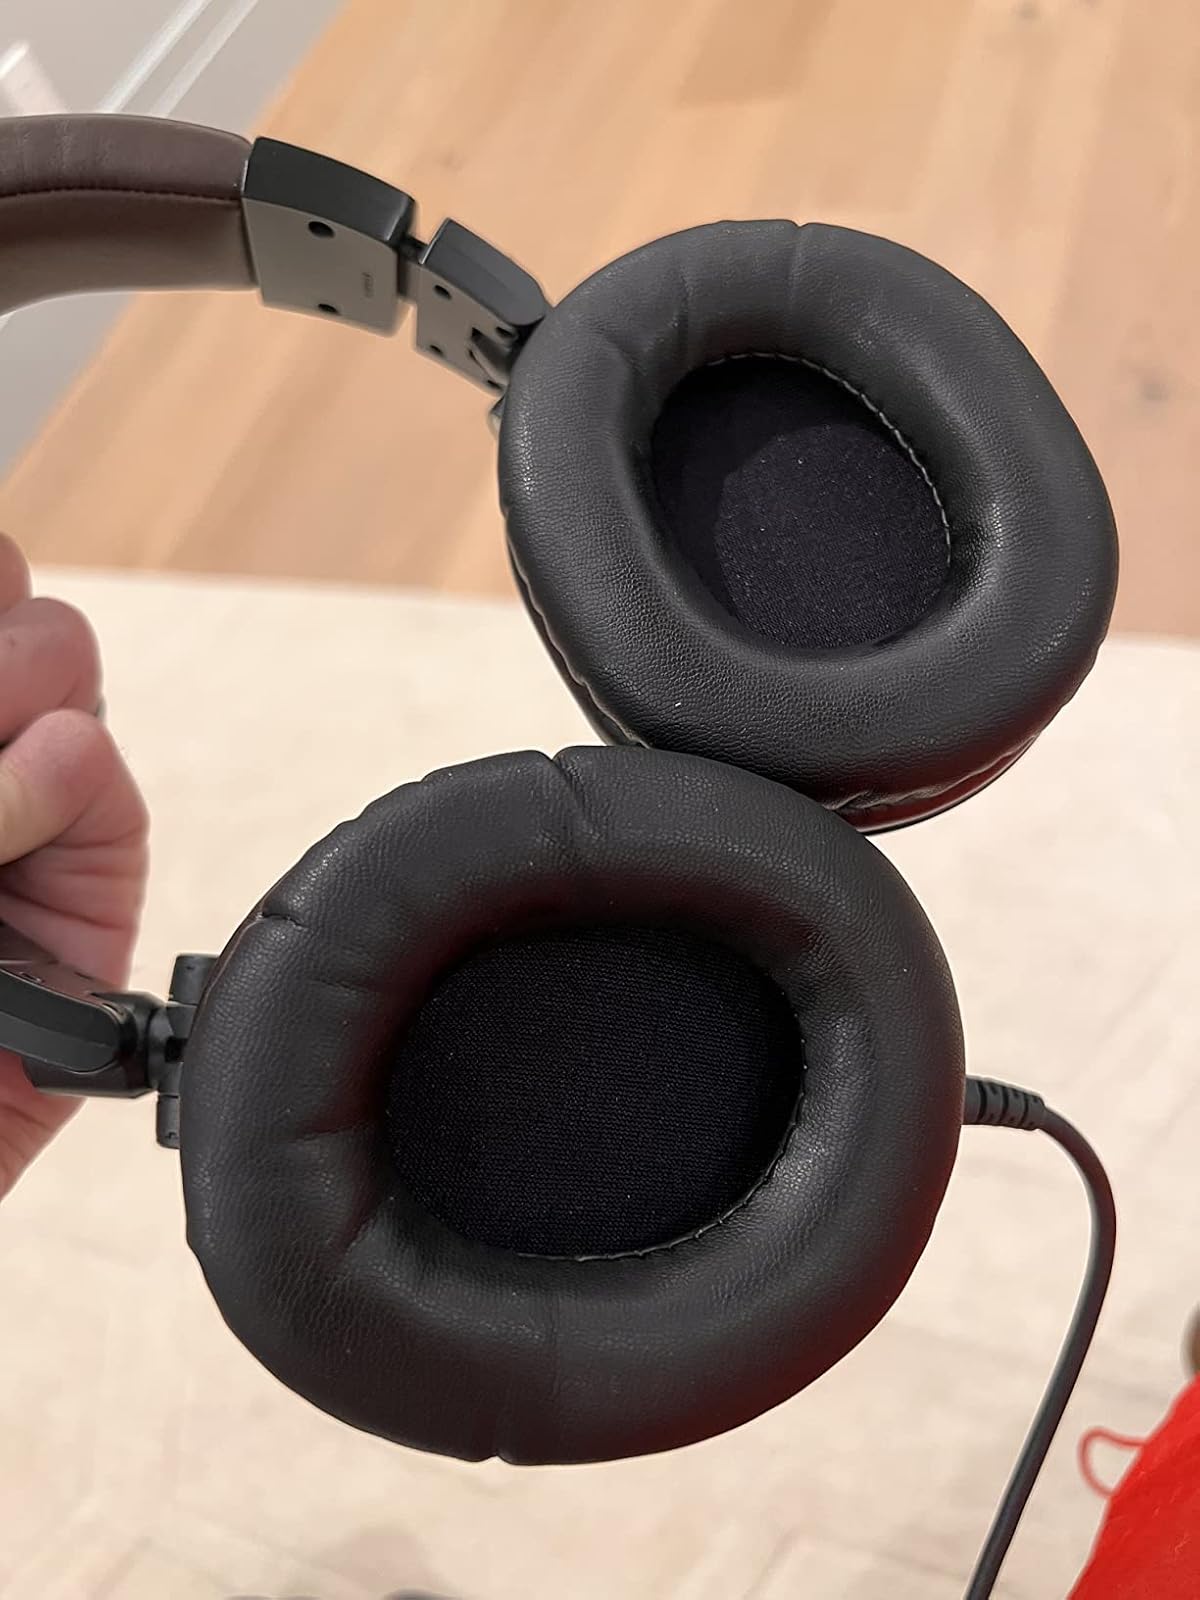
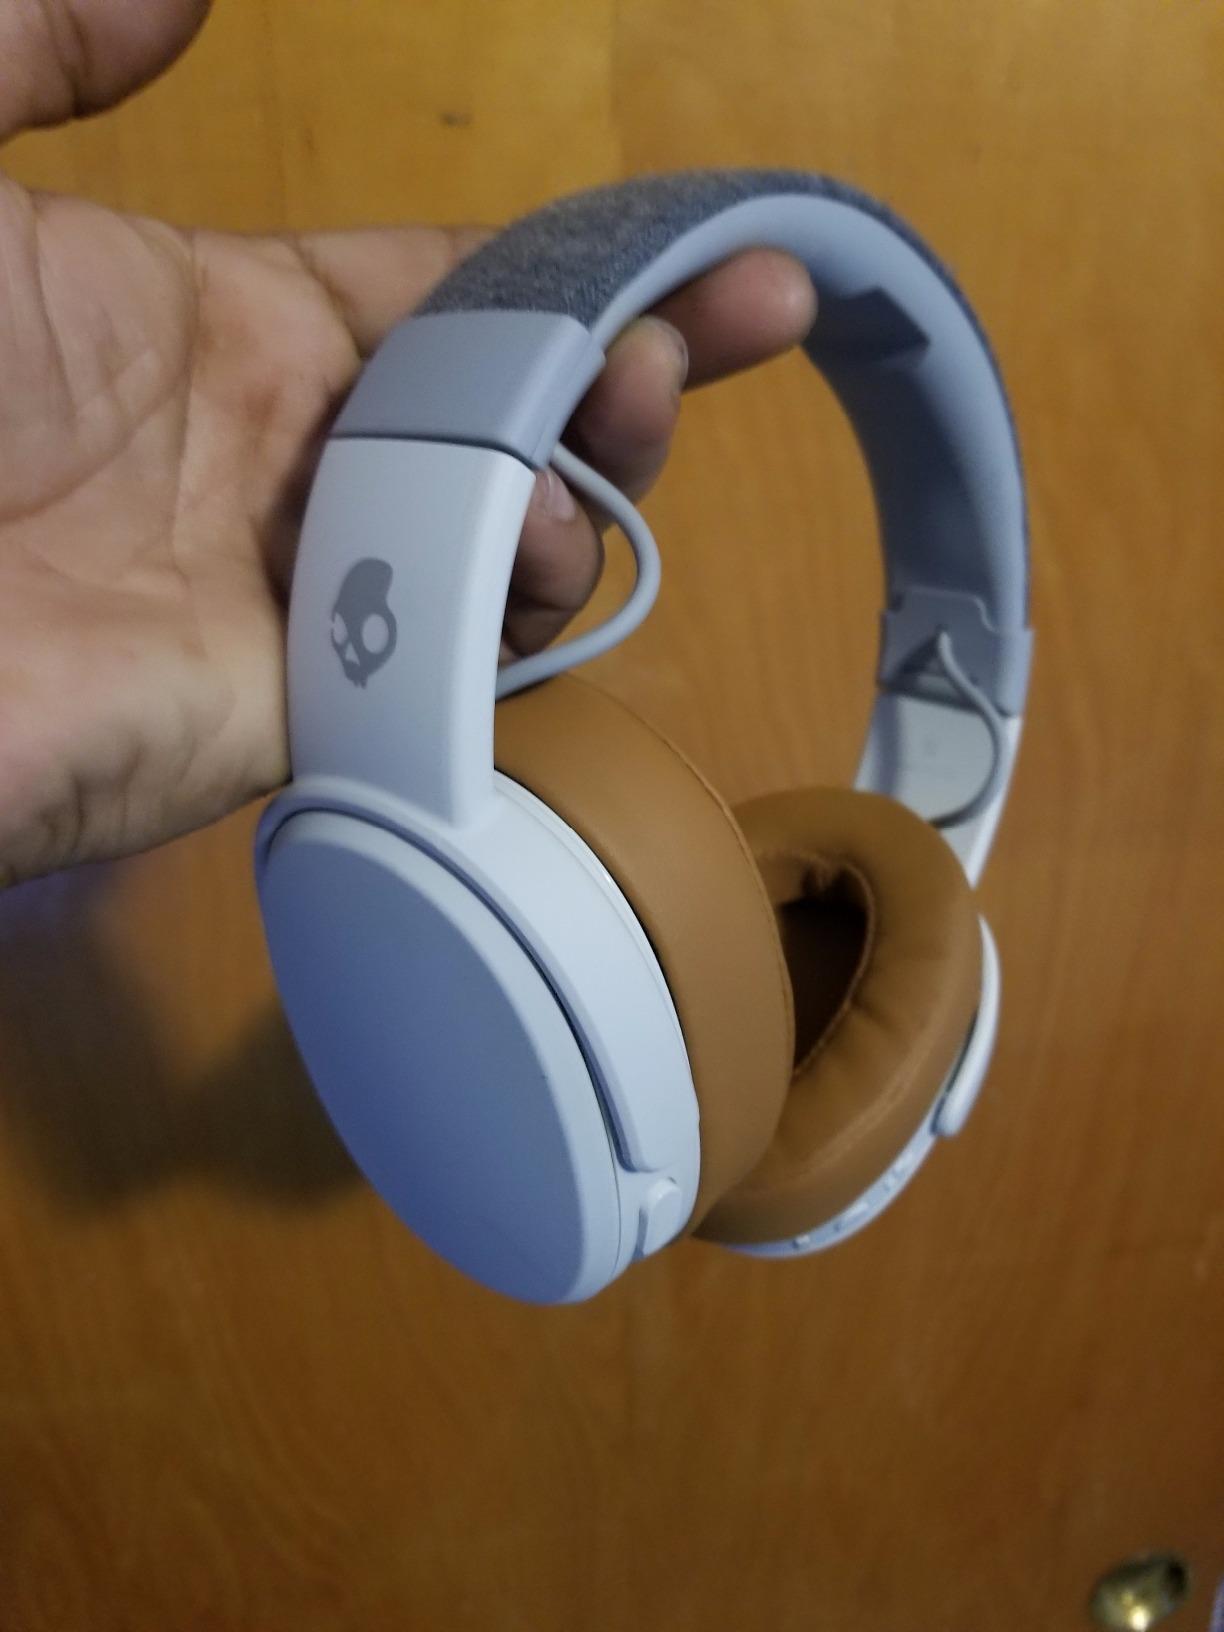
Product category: headphones
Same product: no